Tsui Hark

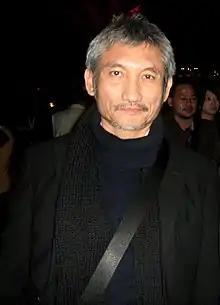
Tsui Hark in 2008

Tsui returned to directing at home in 2000 after not having made a local film since 1996. "Time and Tide" (2000) and "The Legend of Zu" (2001) were action extravaganzas with lavish computer-generated imagery that gained cult admirers but no mass success.